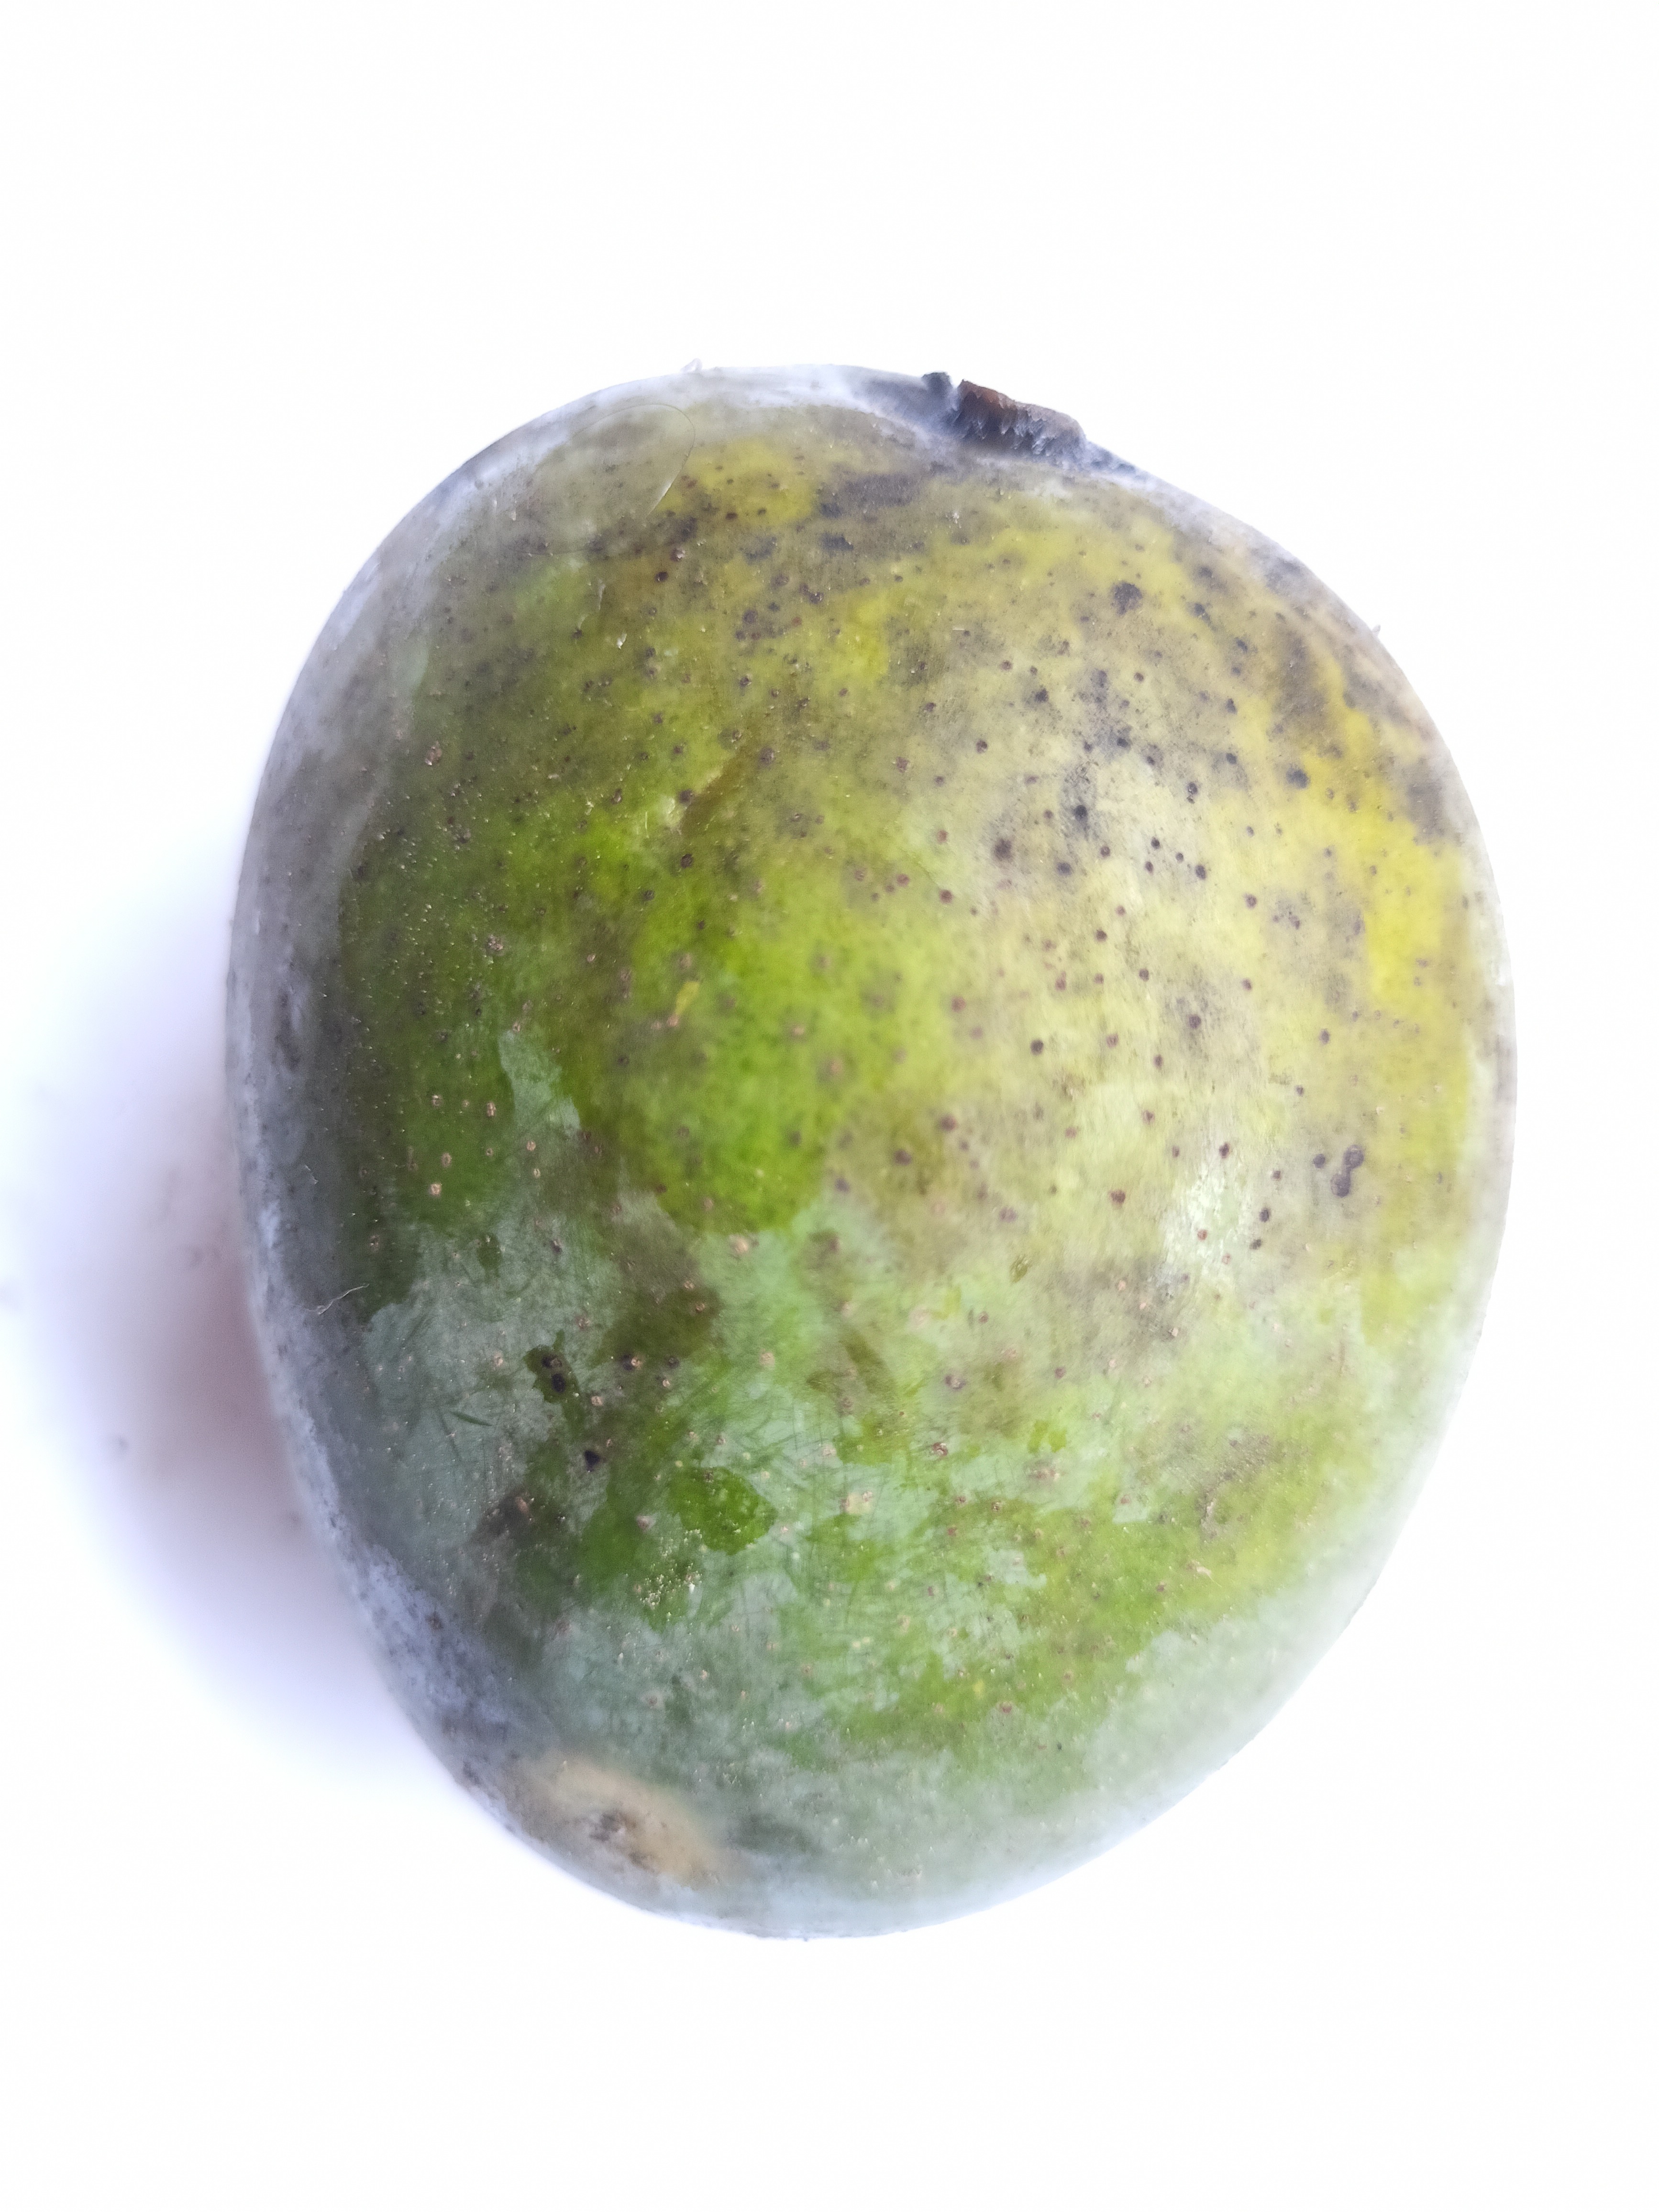
Mango variety: Khrishapat